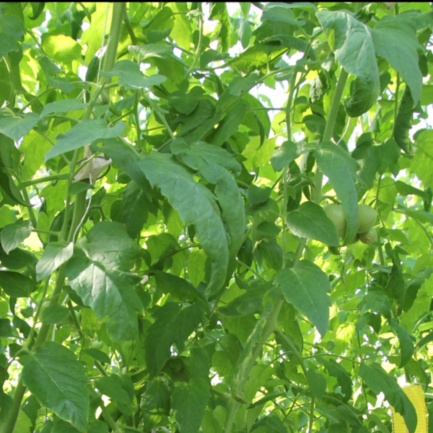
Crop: tomato